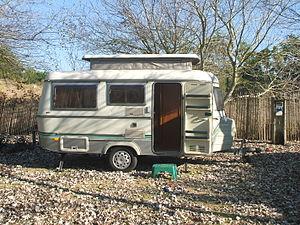
Eriba Triton
Une caravane, ou roulotte au Canada francophone, est « une remorque destinée à l'usage sur route et constituant un logement mobile ». Une caravane peut être habitée de manière temporaire ou permanente. Les caravanes peuvent être tractées par des automobiles ou des camionnettes. Lorsqu'elles sont intégrées au châssis d'un petit camion, on parle alors de camping-car ou de « motorhome ».